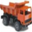
Label: truck